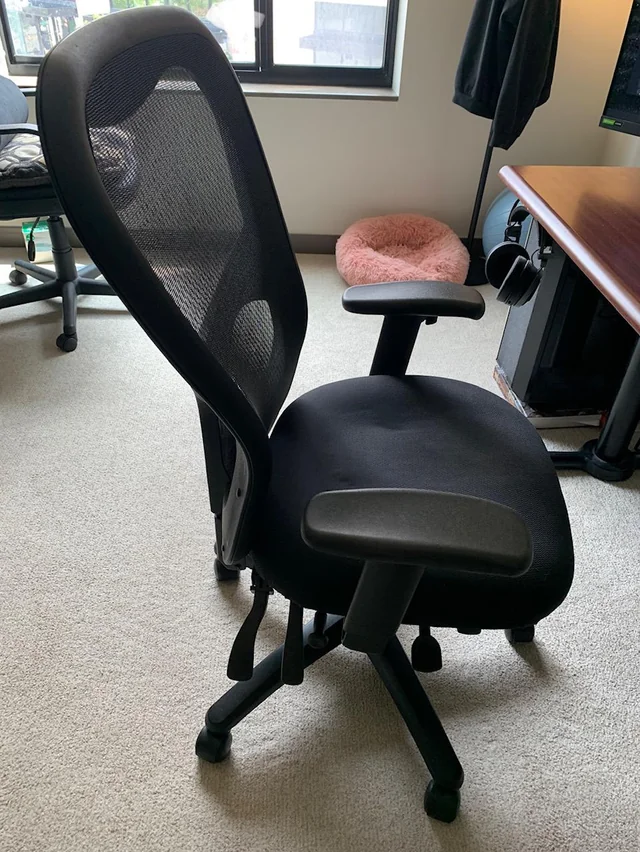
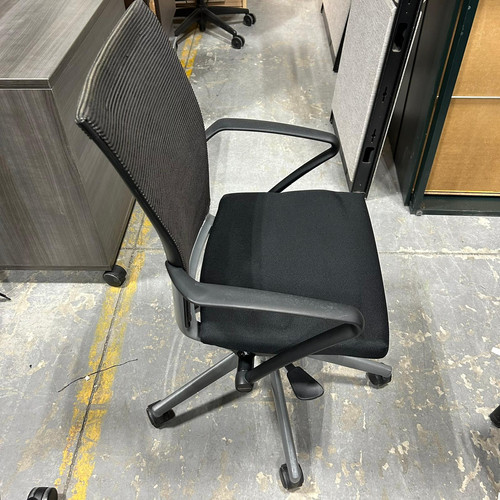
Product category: items_chair
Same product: no